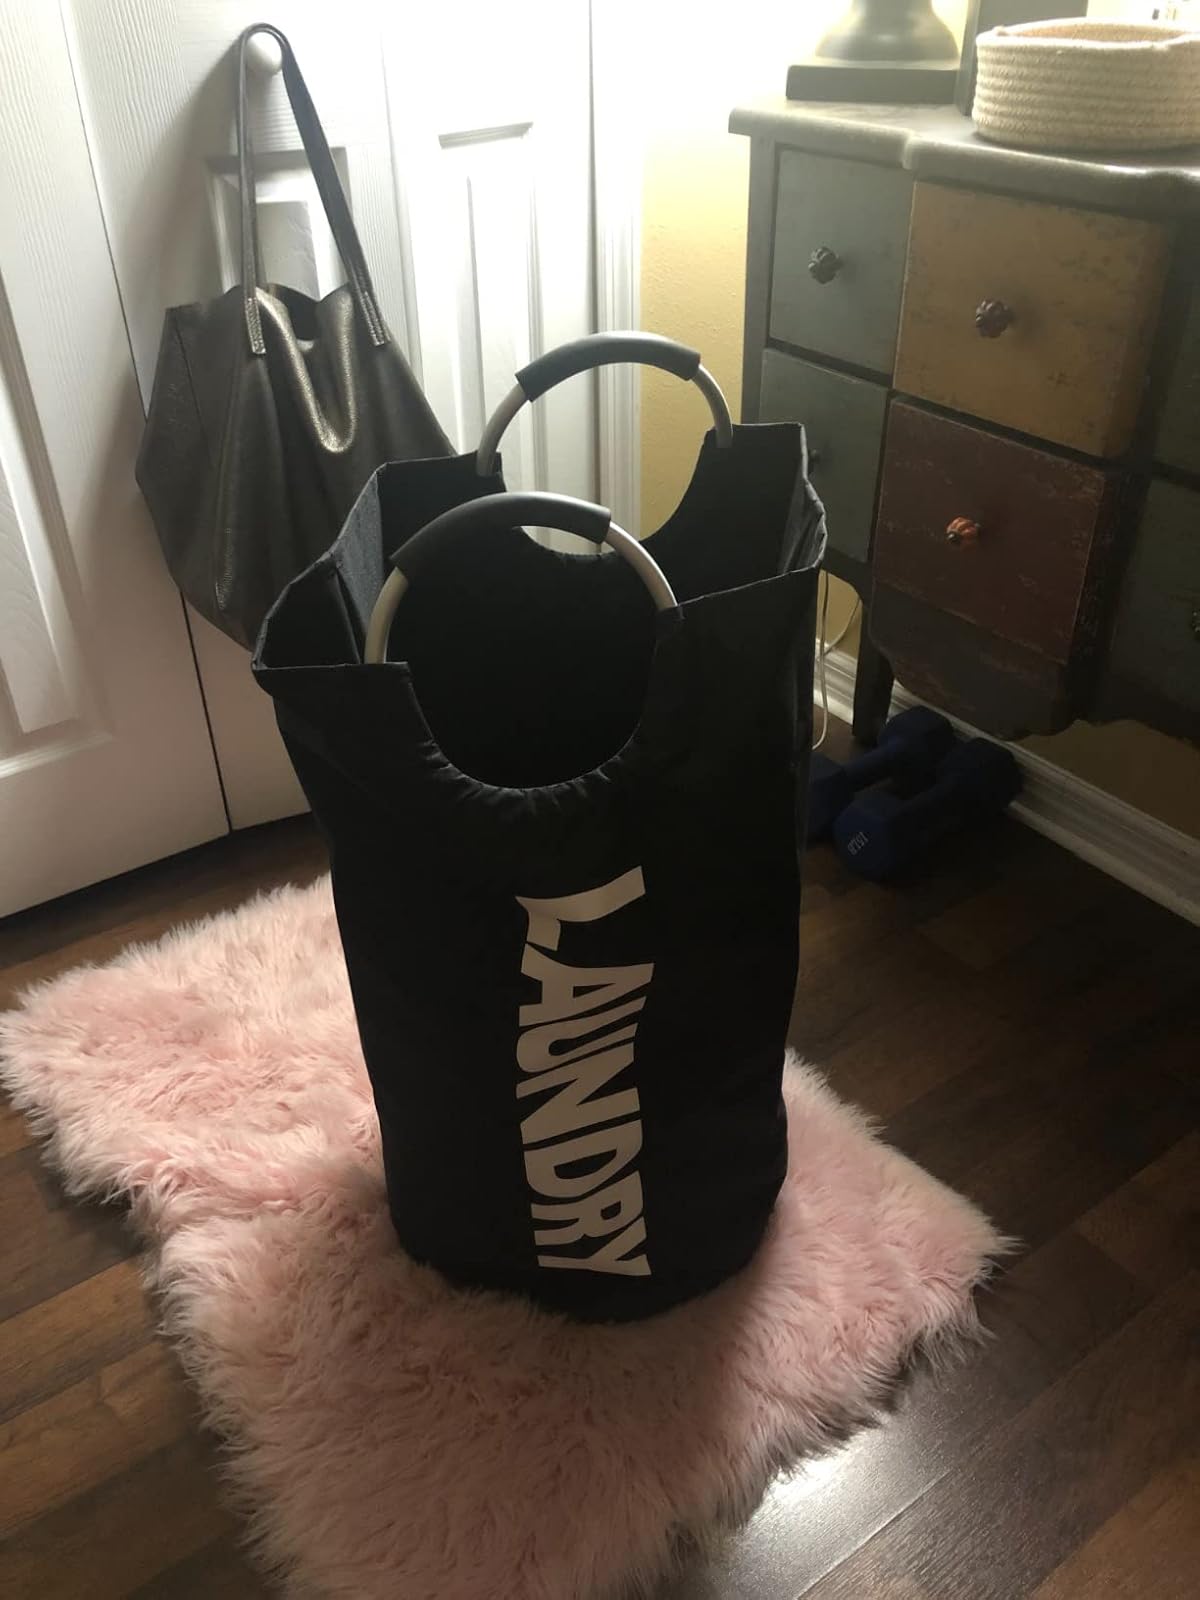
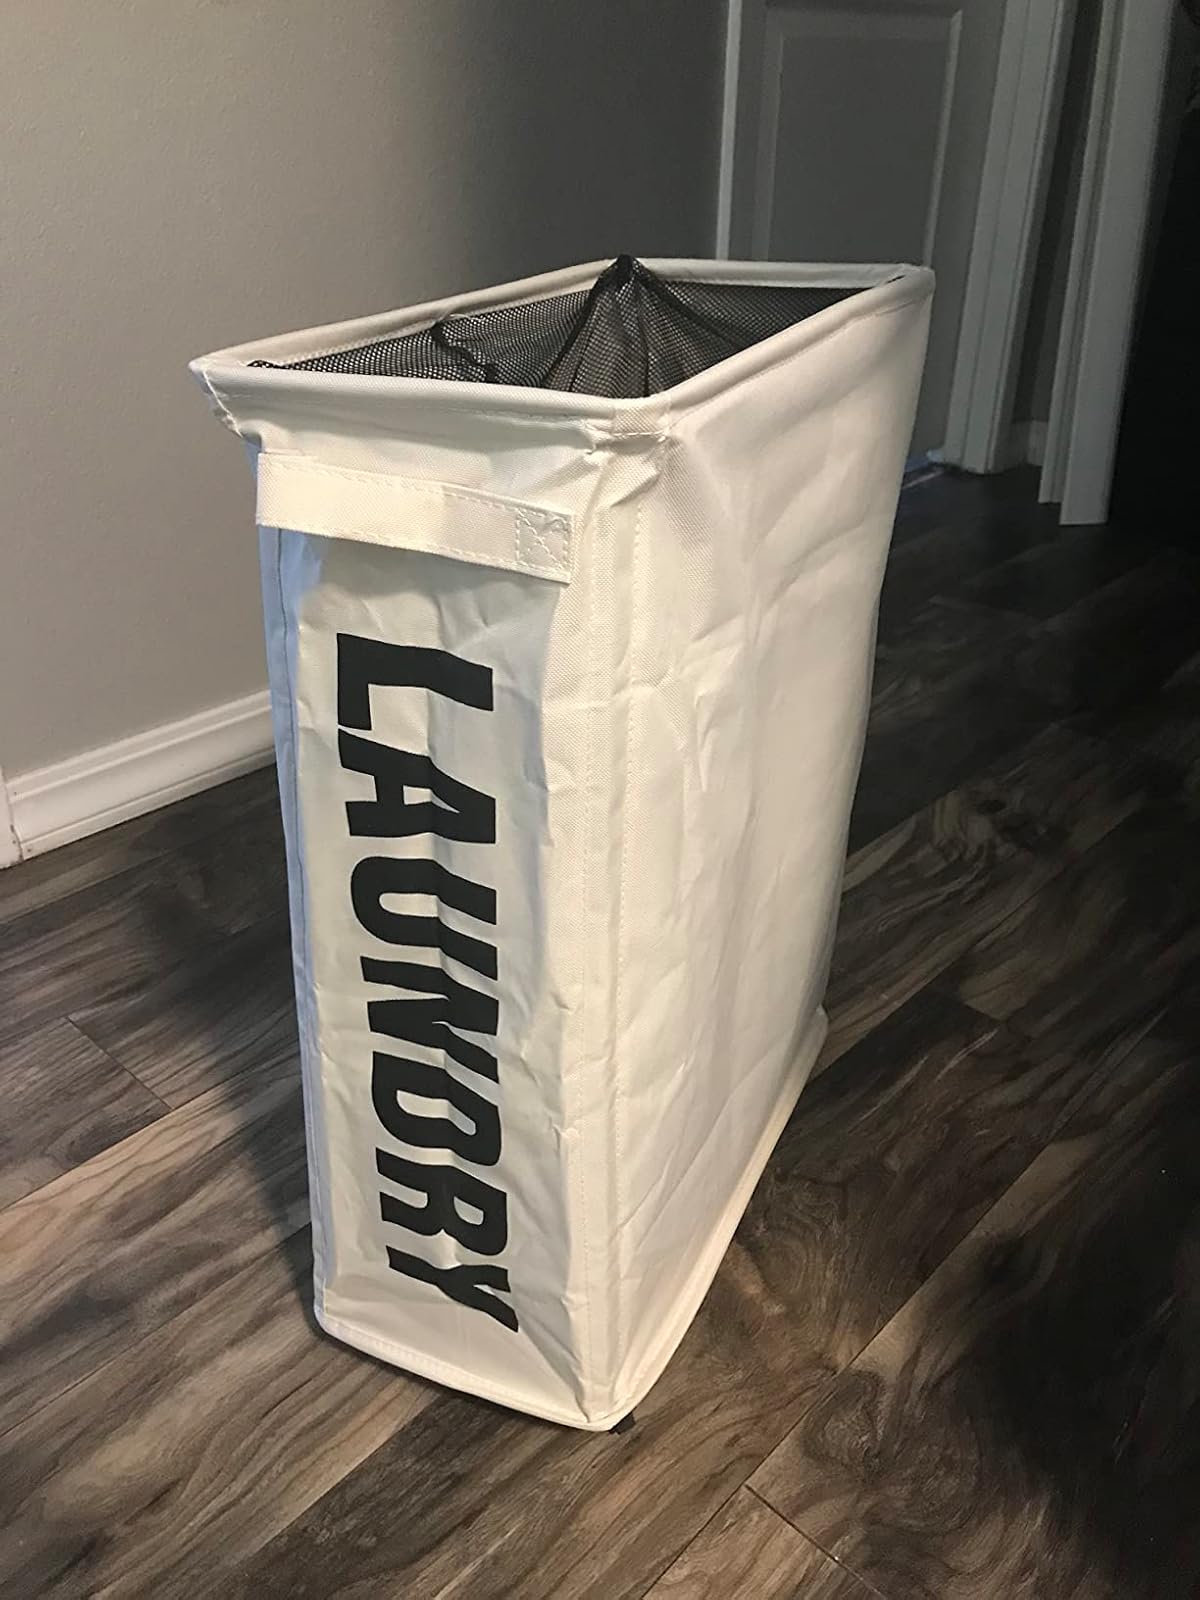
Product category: items_hamper
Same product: no